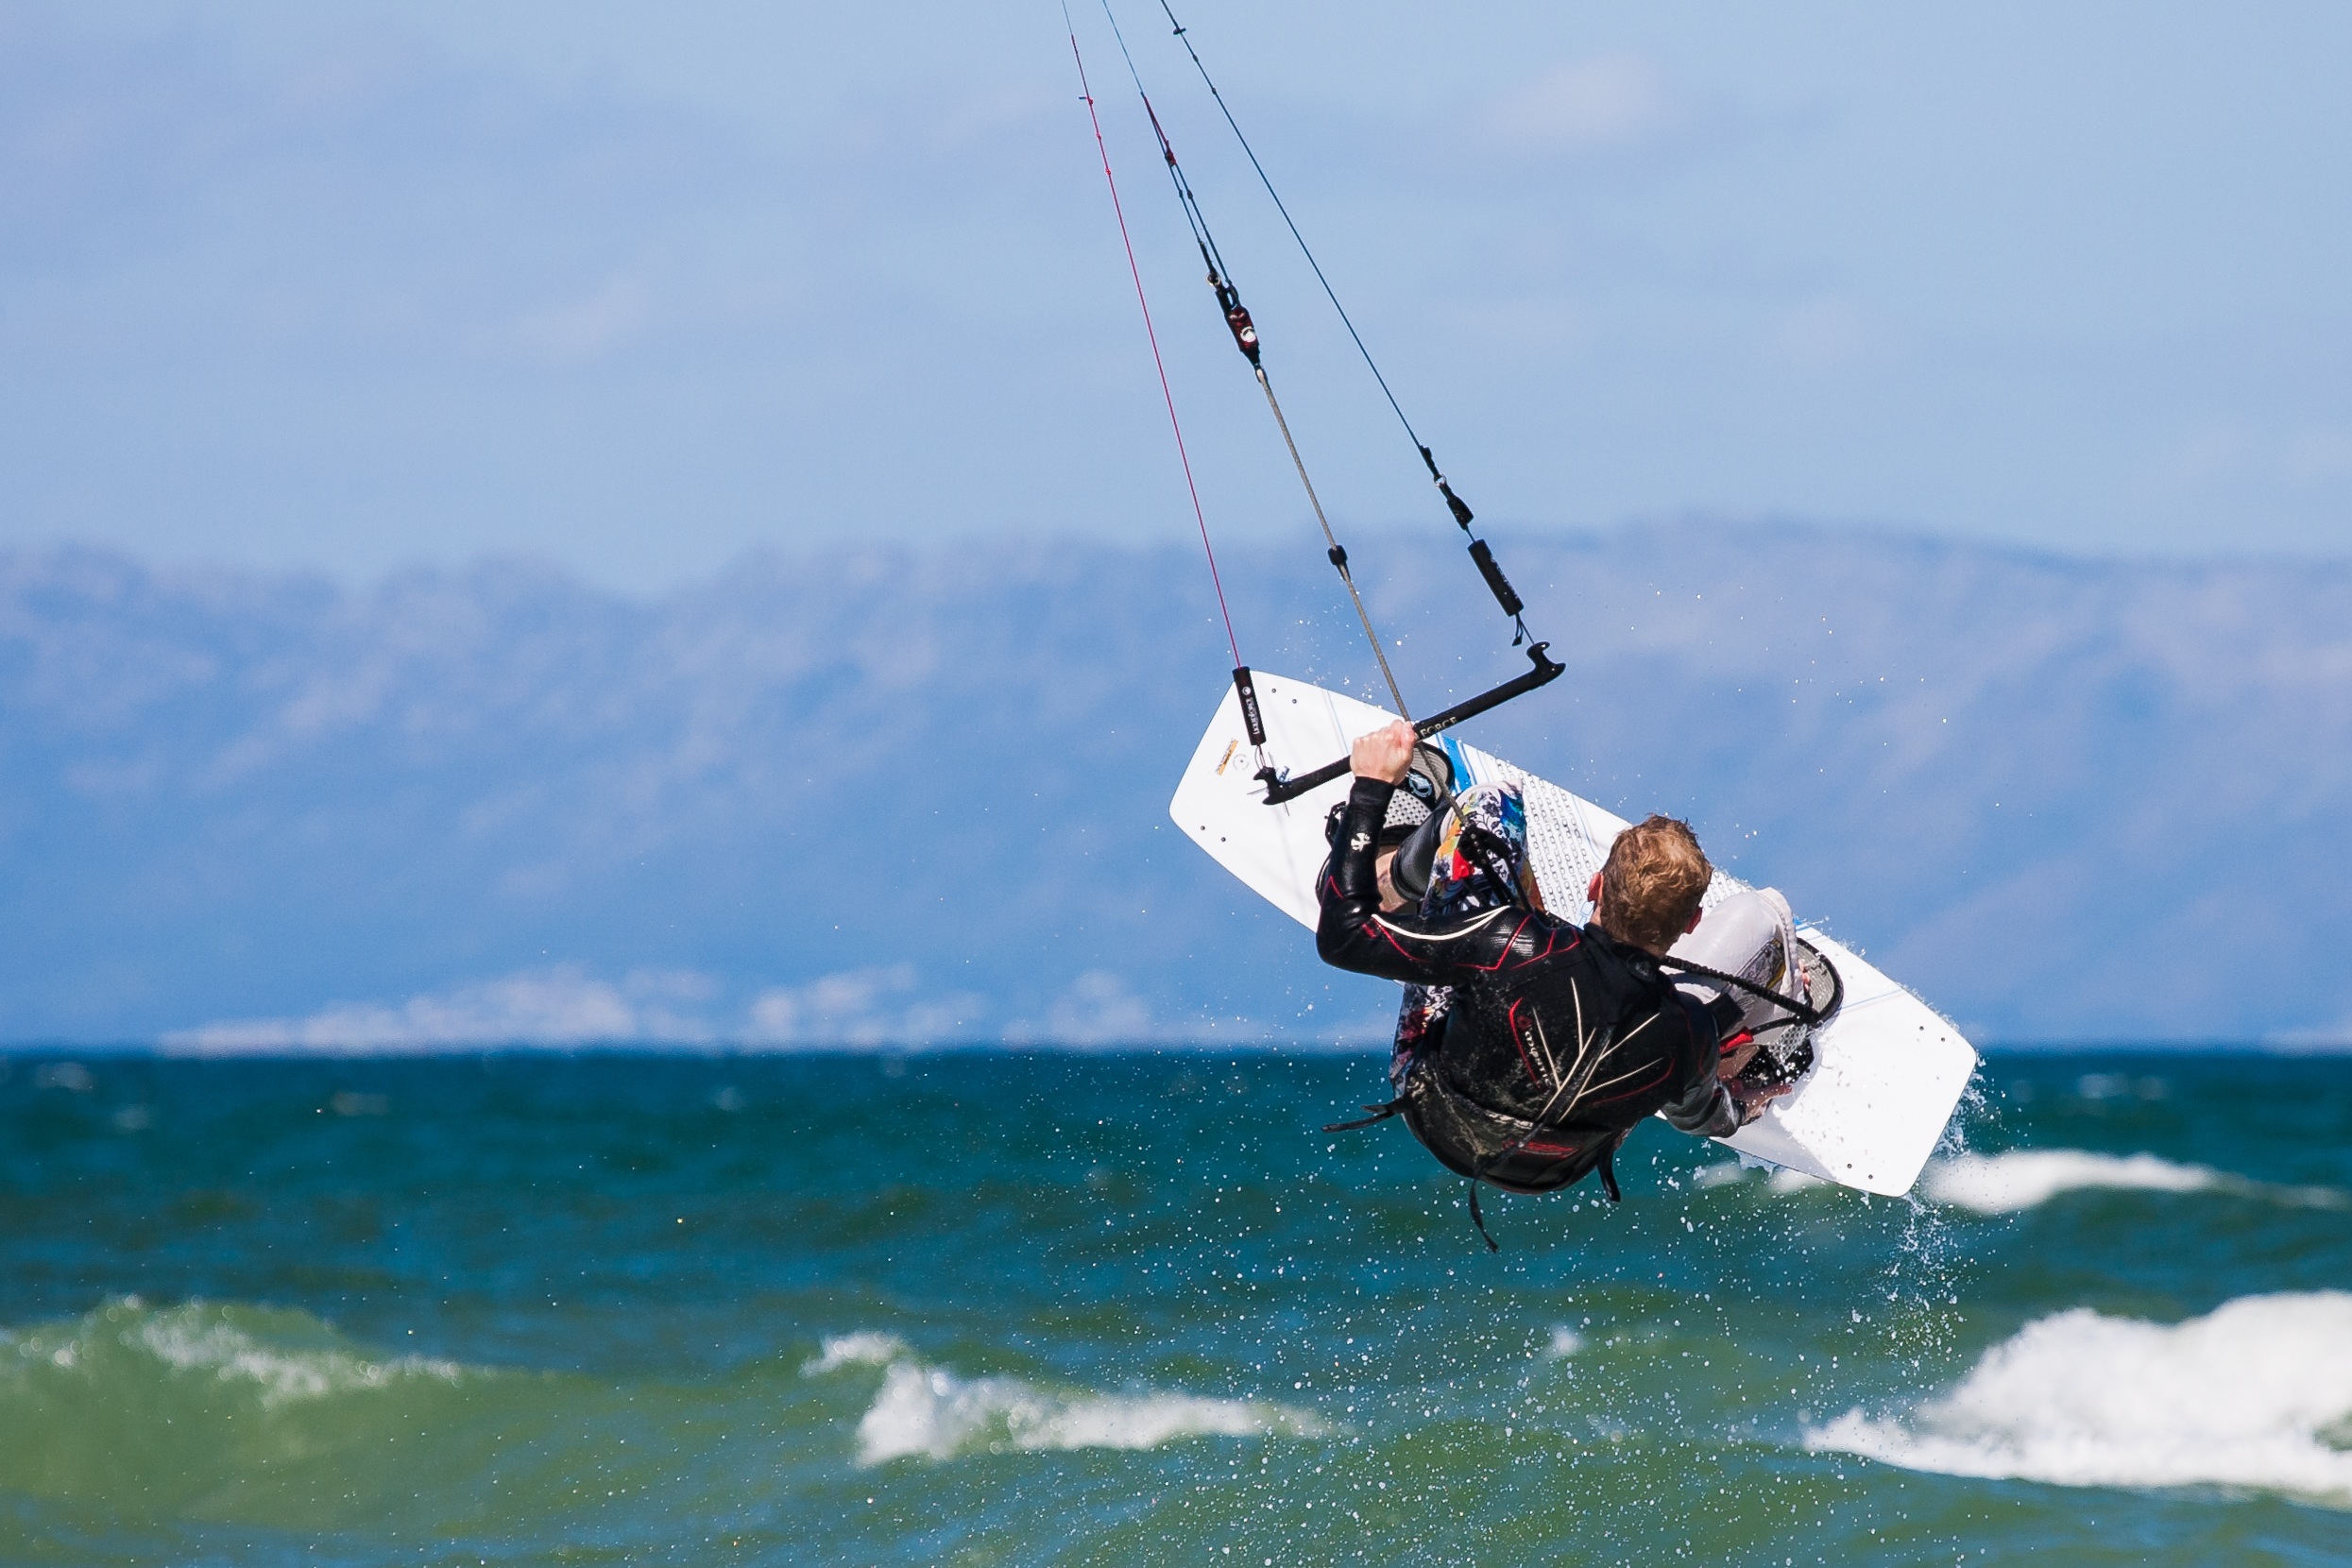
sea, ocean, people, board, sport, wind, kite, sailing, action, extreme sport, toy, waves, sports, windsurfing, kitesurfing, south africa, cape town, false bay, water sport, kite surfing, sunrise beach, muizenberg, windsports, wind wave, boardsport, kite sports, surface water sports, individual sports, kite boarding